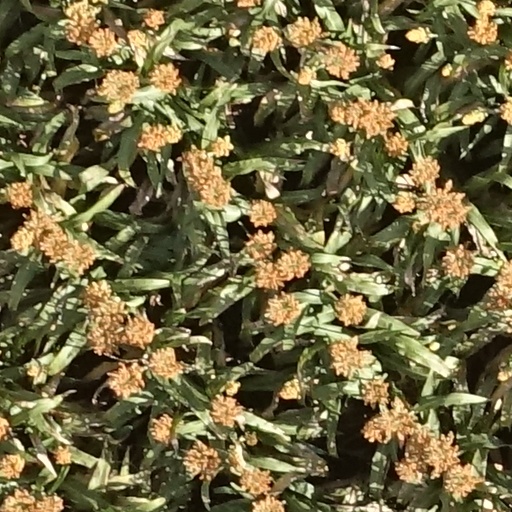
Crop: sorghum